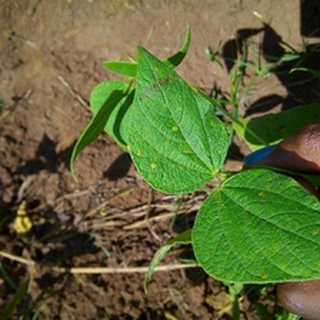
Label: bean_rust